Ken Jennings

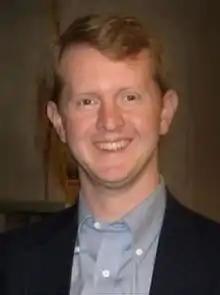
Jennings in 2007

Kenneth Wayne Jennings III (born May 23, 1974) is an American game show host, former contestant, and author. He is best known for his success and streak on the syndicated quiz show "Jeopardy!" as a contestant and later its host. Jennings was born in Edmonds, Washington, but grew up in South Korea and Singapore. He worked as a computer programmer before he tried out for "Jeopardy!" in 2004. During his initial run, Jennings secured a consecutive 74 wins, setting the record as the highest-earning American game show contestant (a title he held for more than twenty years) and bringing significant media attention and viewership.